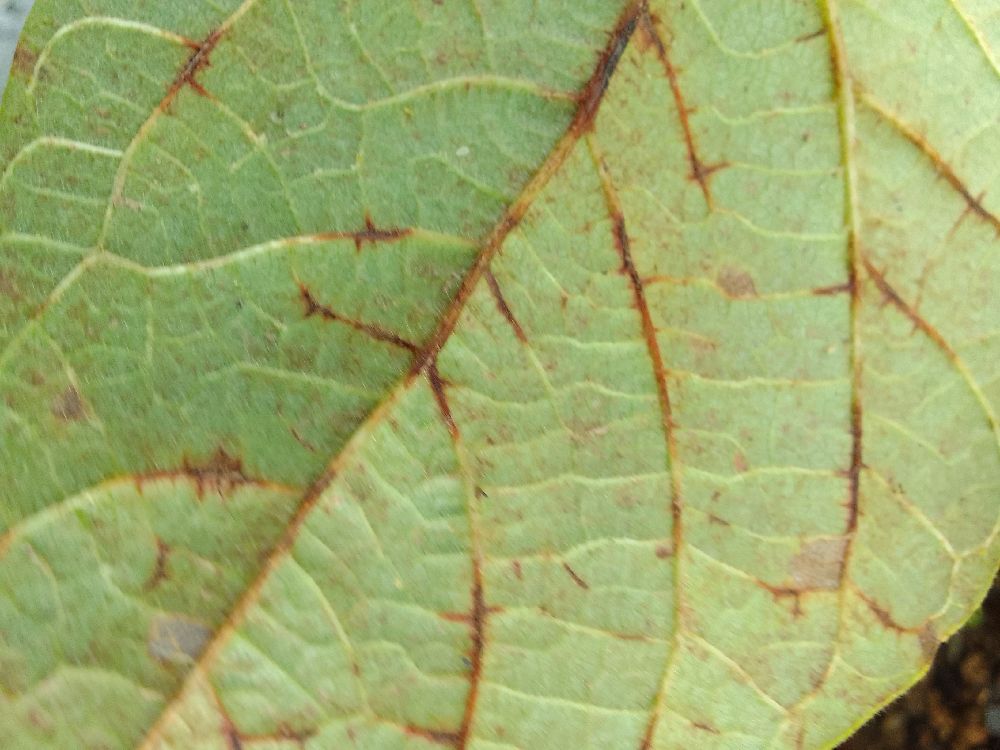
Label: anthracnose